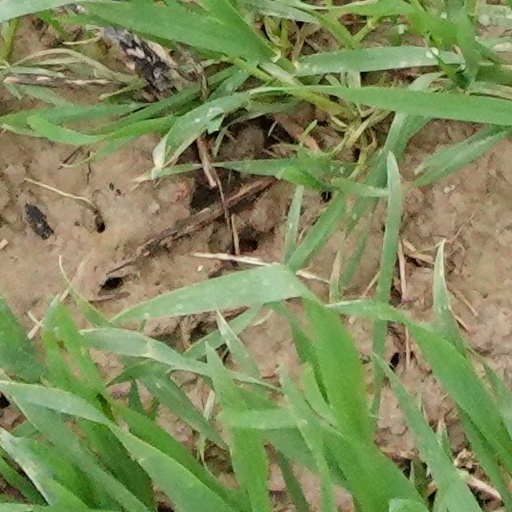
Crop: wheat